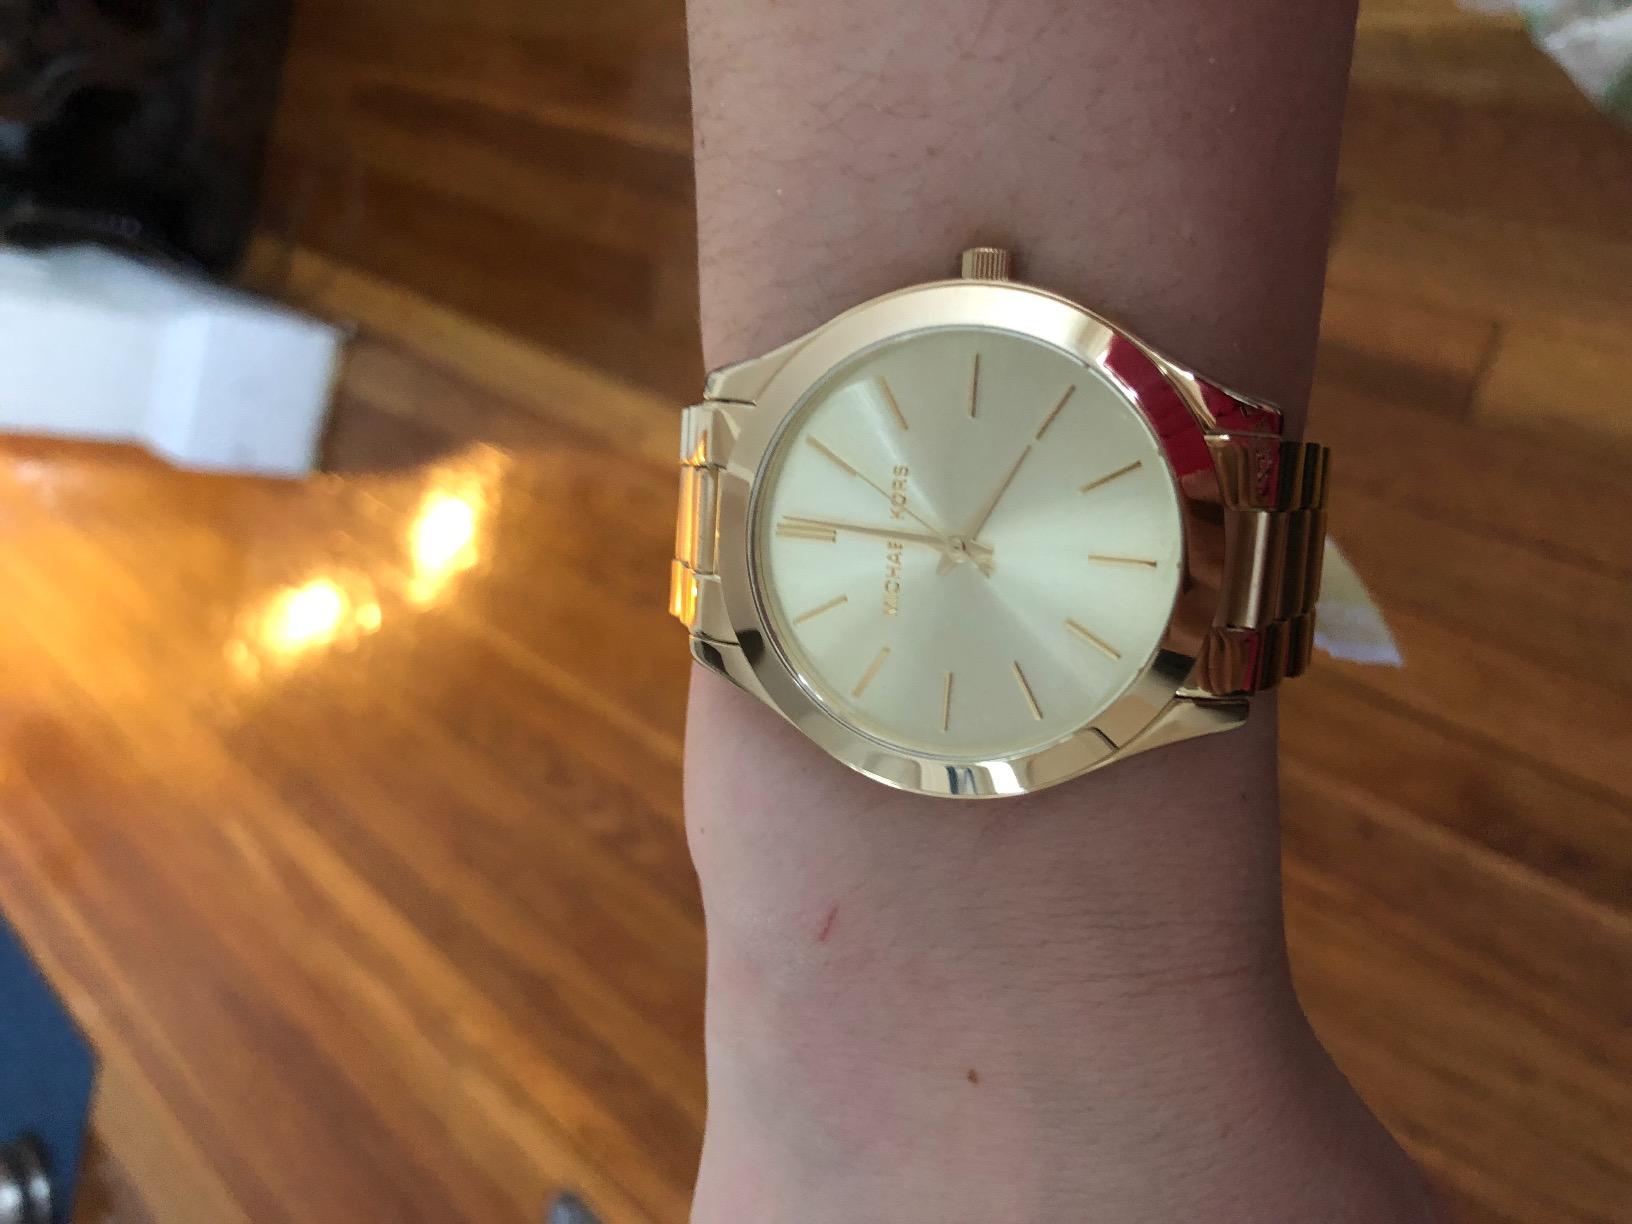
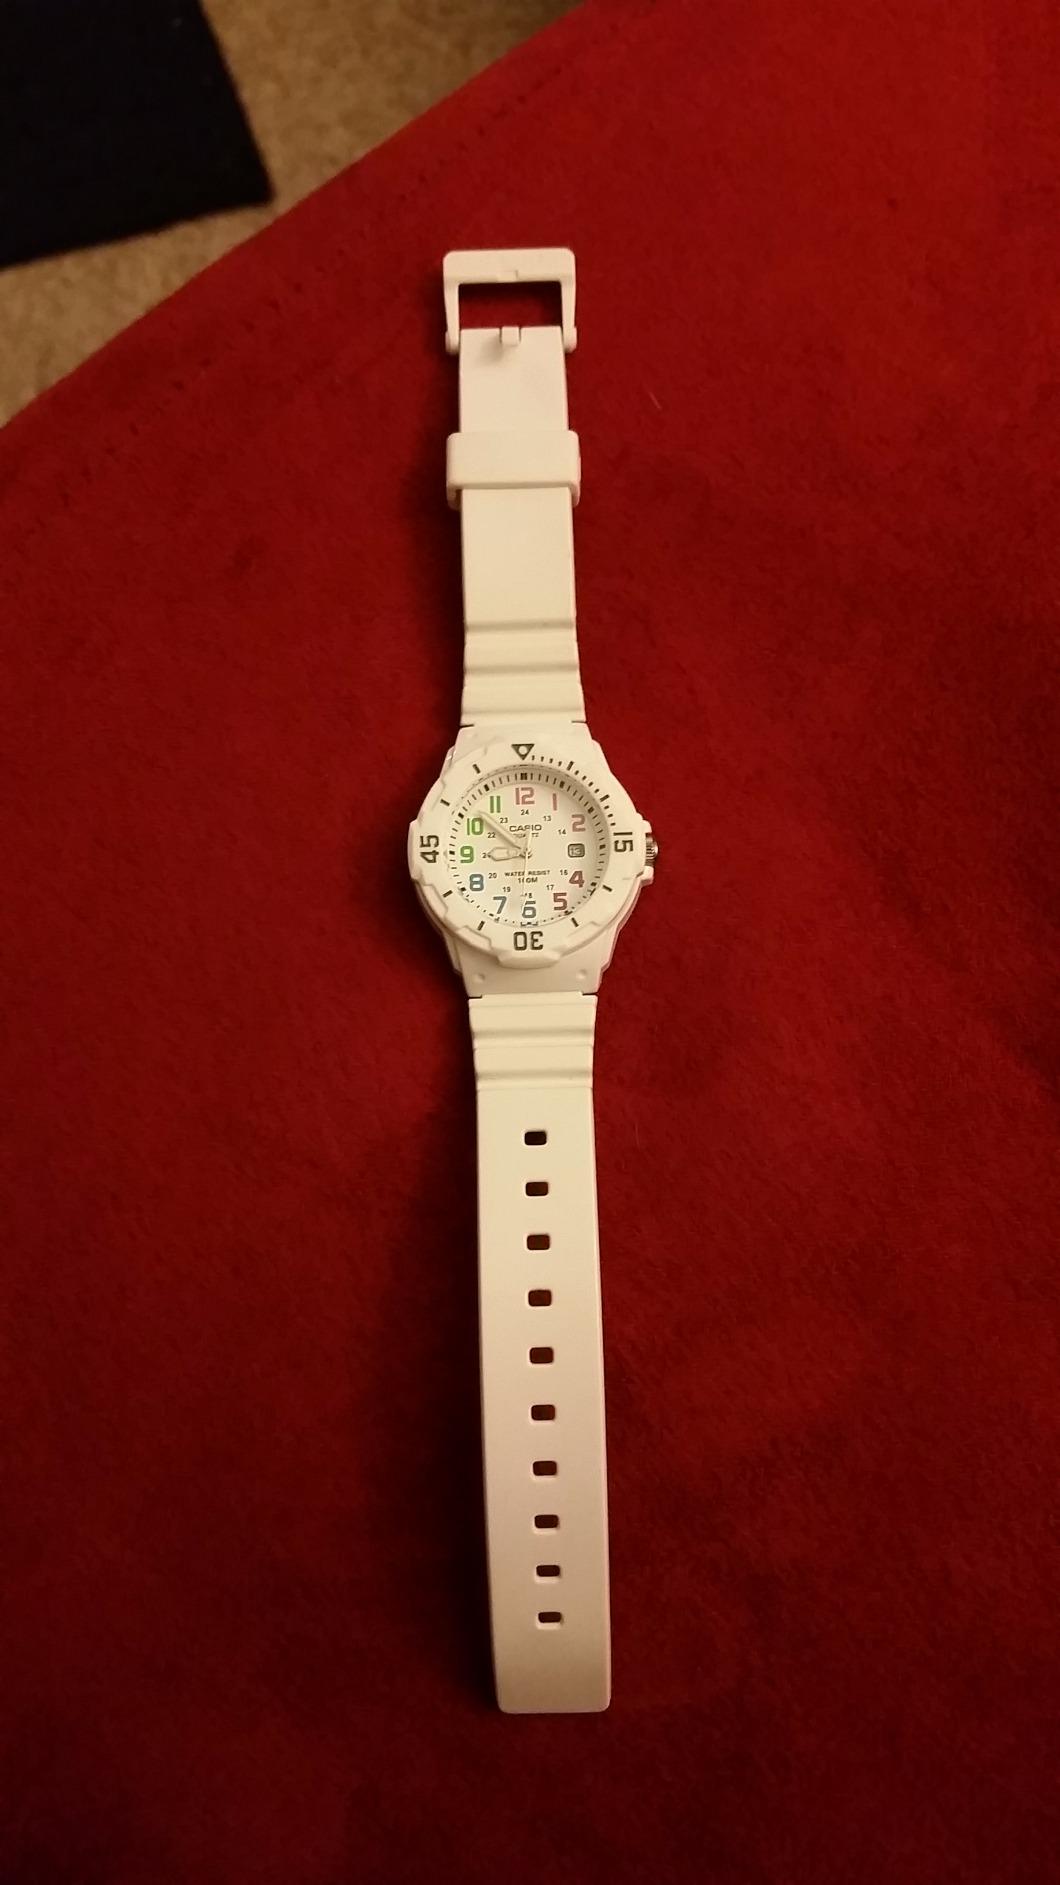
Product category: accessories_watch
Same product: no